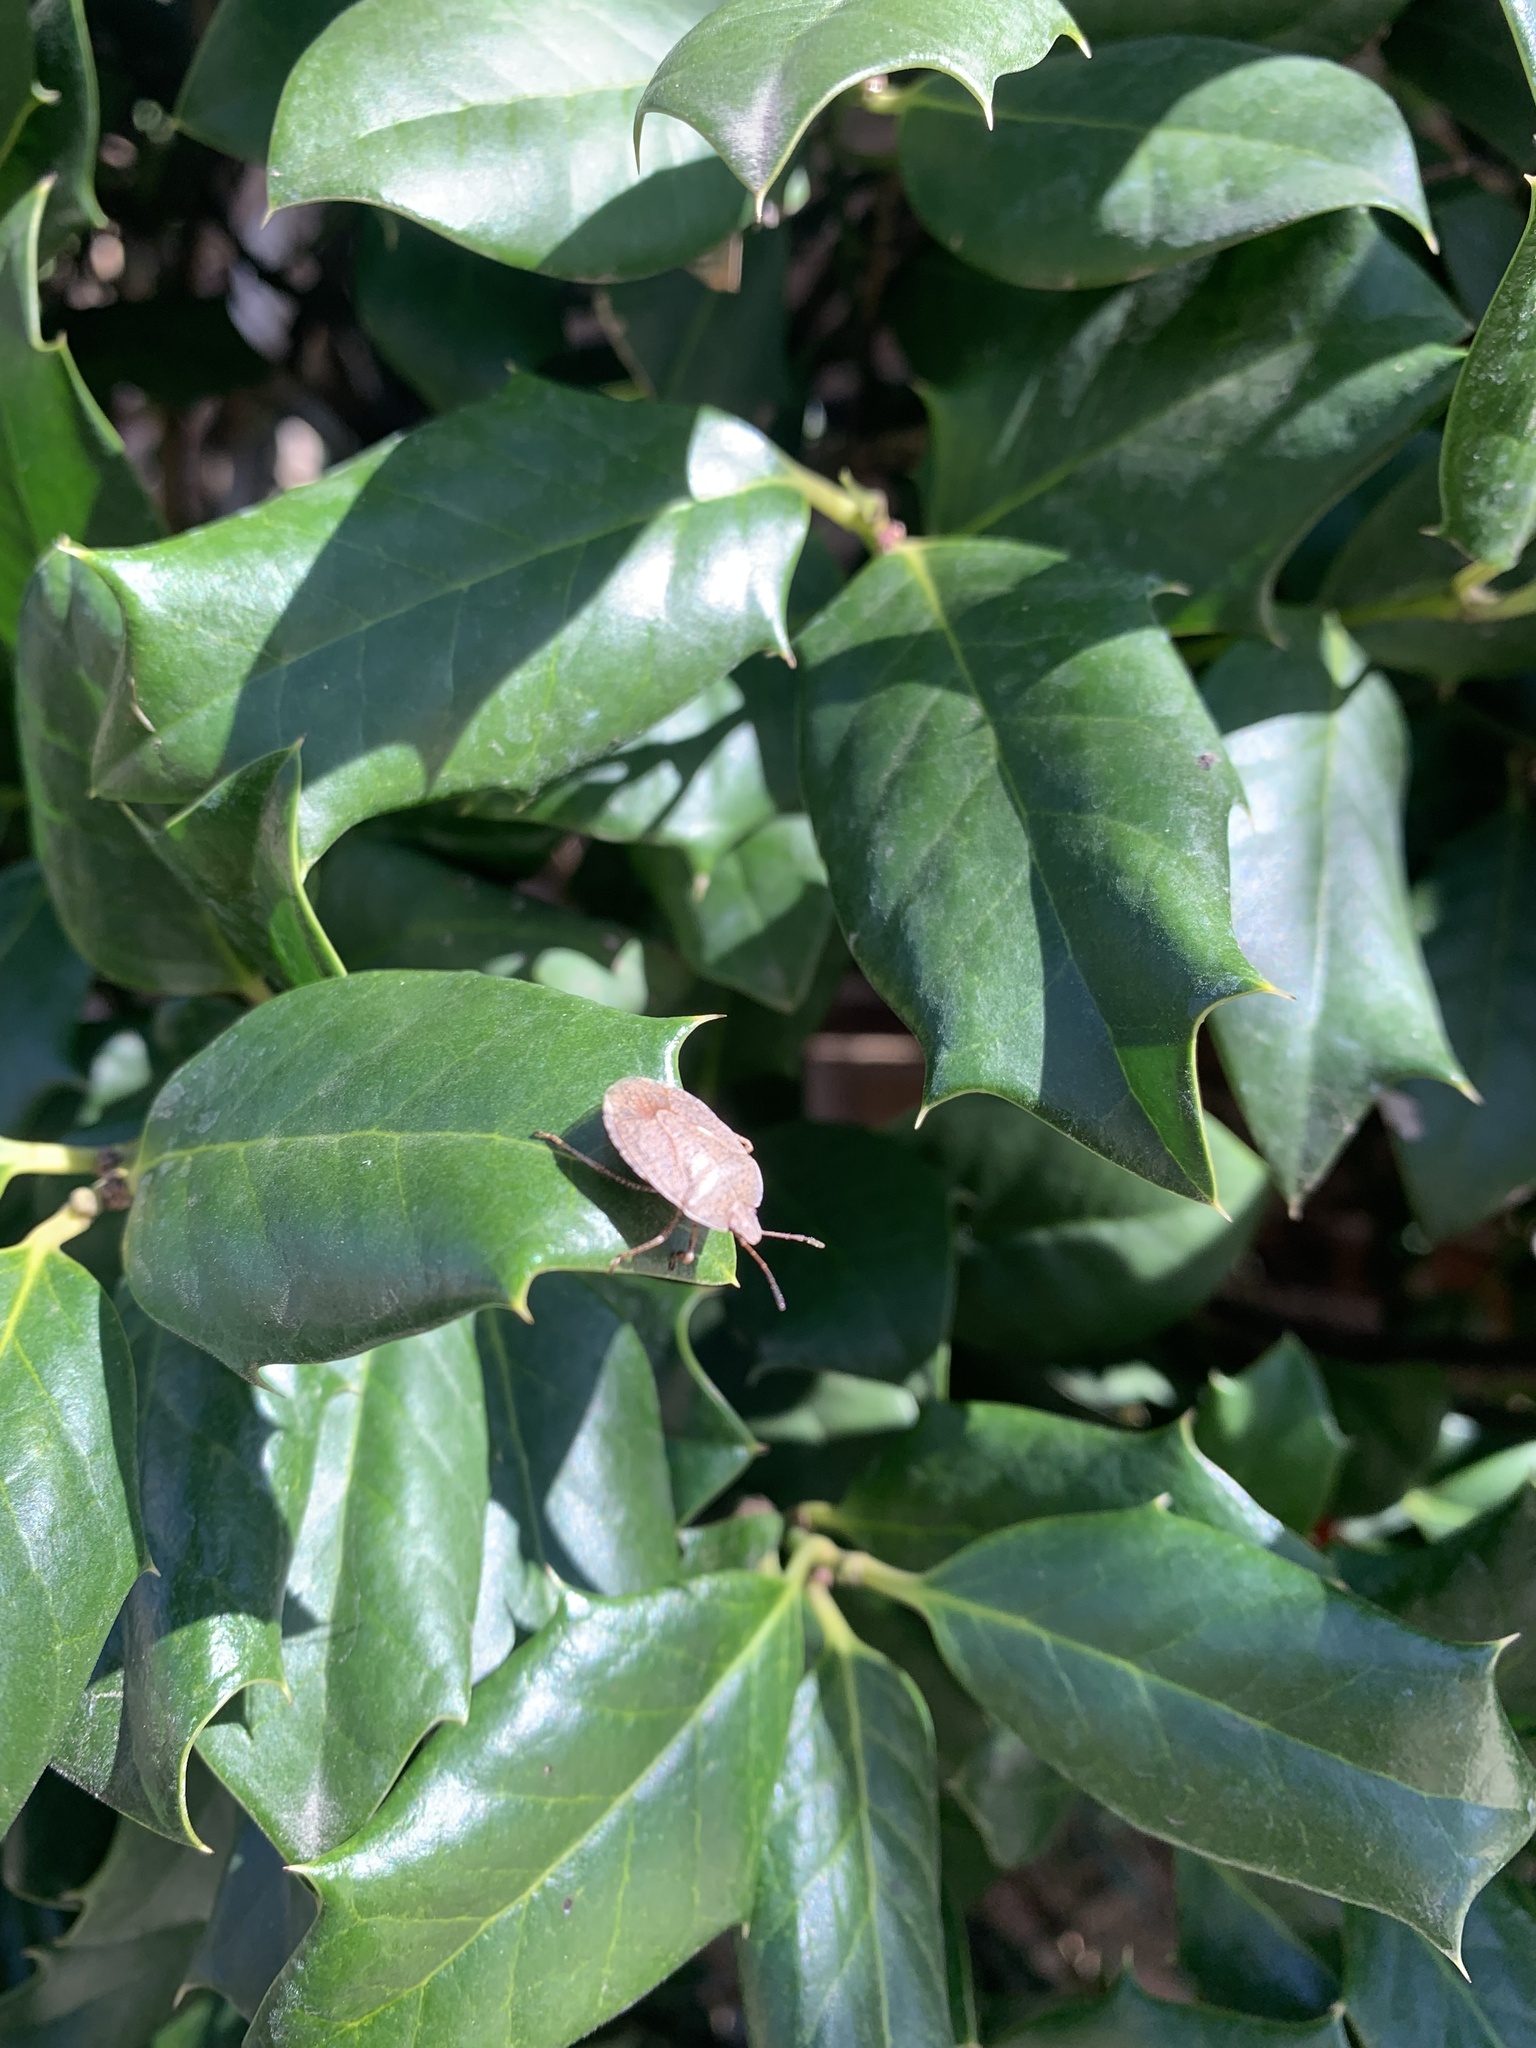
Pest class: stink_bug